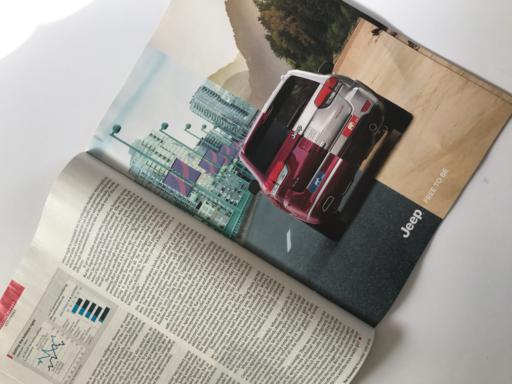
Label: paper